Helicopter noise reduction

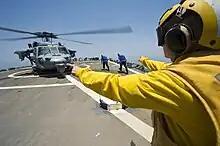
Helicopter marshallers use hearing protection.

Helicopter noise reduction is a topic of research into designing helicopters which can be operated more quietly, reducing the public-relations problems with night-flying or expanding an airport. In addition, it is useful for military applications in which stealth is required: long-range propagation of helicopter noise can alert an enemy to an incoming helicopter in time to re-orient defenses (see acoustic signature).